Woodlands North MRT station

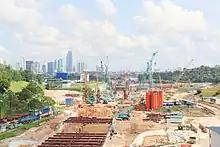
RTS construction site in April 2023

In June 2011, it was announced that the northern terminus of the TEL will be connected to the proposed cross border rail link. On 16 January 2018, a bilateral agreement on the project was signed between Malaysia and Singapore, during the 8th Singapore-Malaysia Leaders' Retreat. The agreement finalised certain aspects of the project, including its maintenance facilities, operator, and customs facilities.